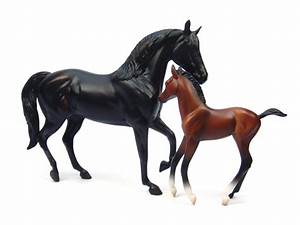
Label: cavallo